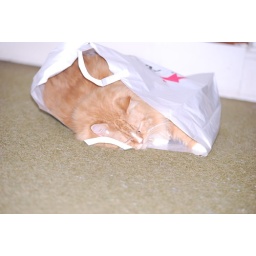
my cat likes to sleep in a bag